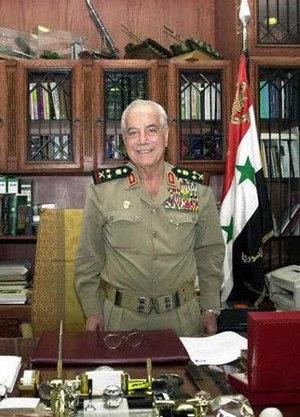
Moustafa Tlas ou Mustafa Tlass est un homme politique et militaire syrien né le 11 mai 1932 à al-Rasten près de la ville historique de Homs et mort le 27 juin 2017 près de Paris.